The Westpoint

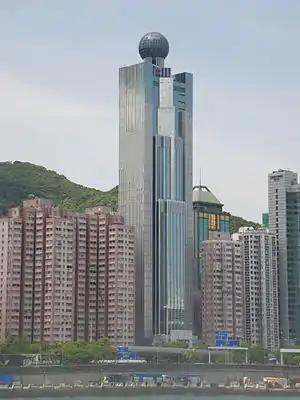

The Westpoint is a skyscraper located in the Sai Ying Pun district of Hong Kong. The tower rises 41 floors and in height. The building was completed in 1999. It was designed by architectural firm Ho & Partners Architects, and was constructed by Chun Wo Construction & Engineering. The Westpoint, which stands as the 84th-tallest building in Hong Kong, is composed entirely of office space. The building is architecturally unique due to its ball structure that adorns the roof; the ball is home to a private club.